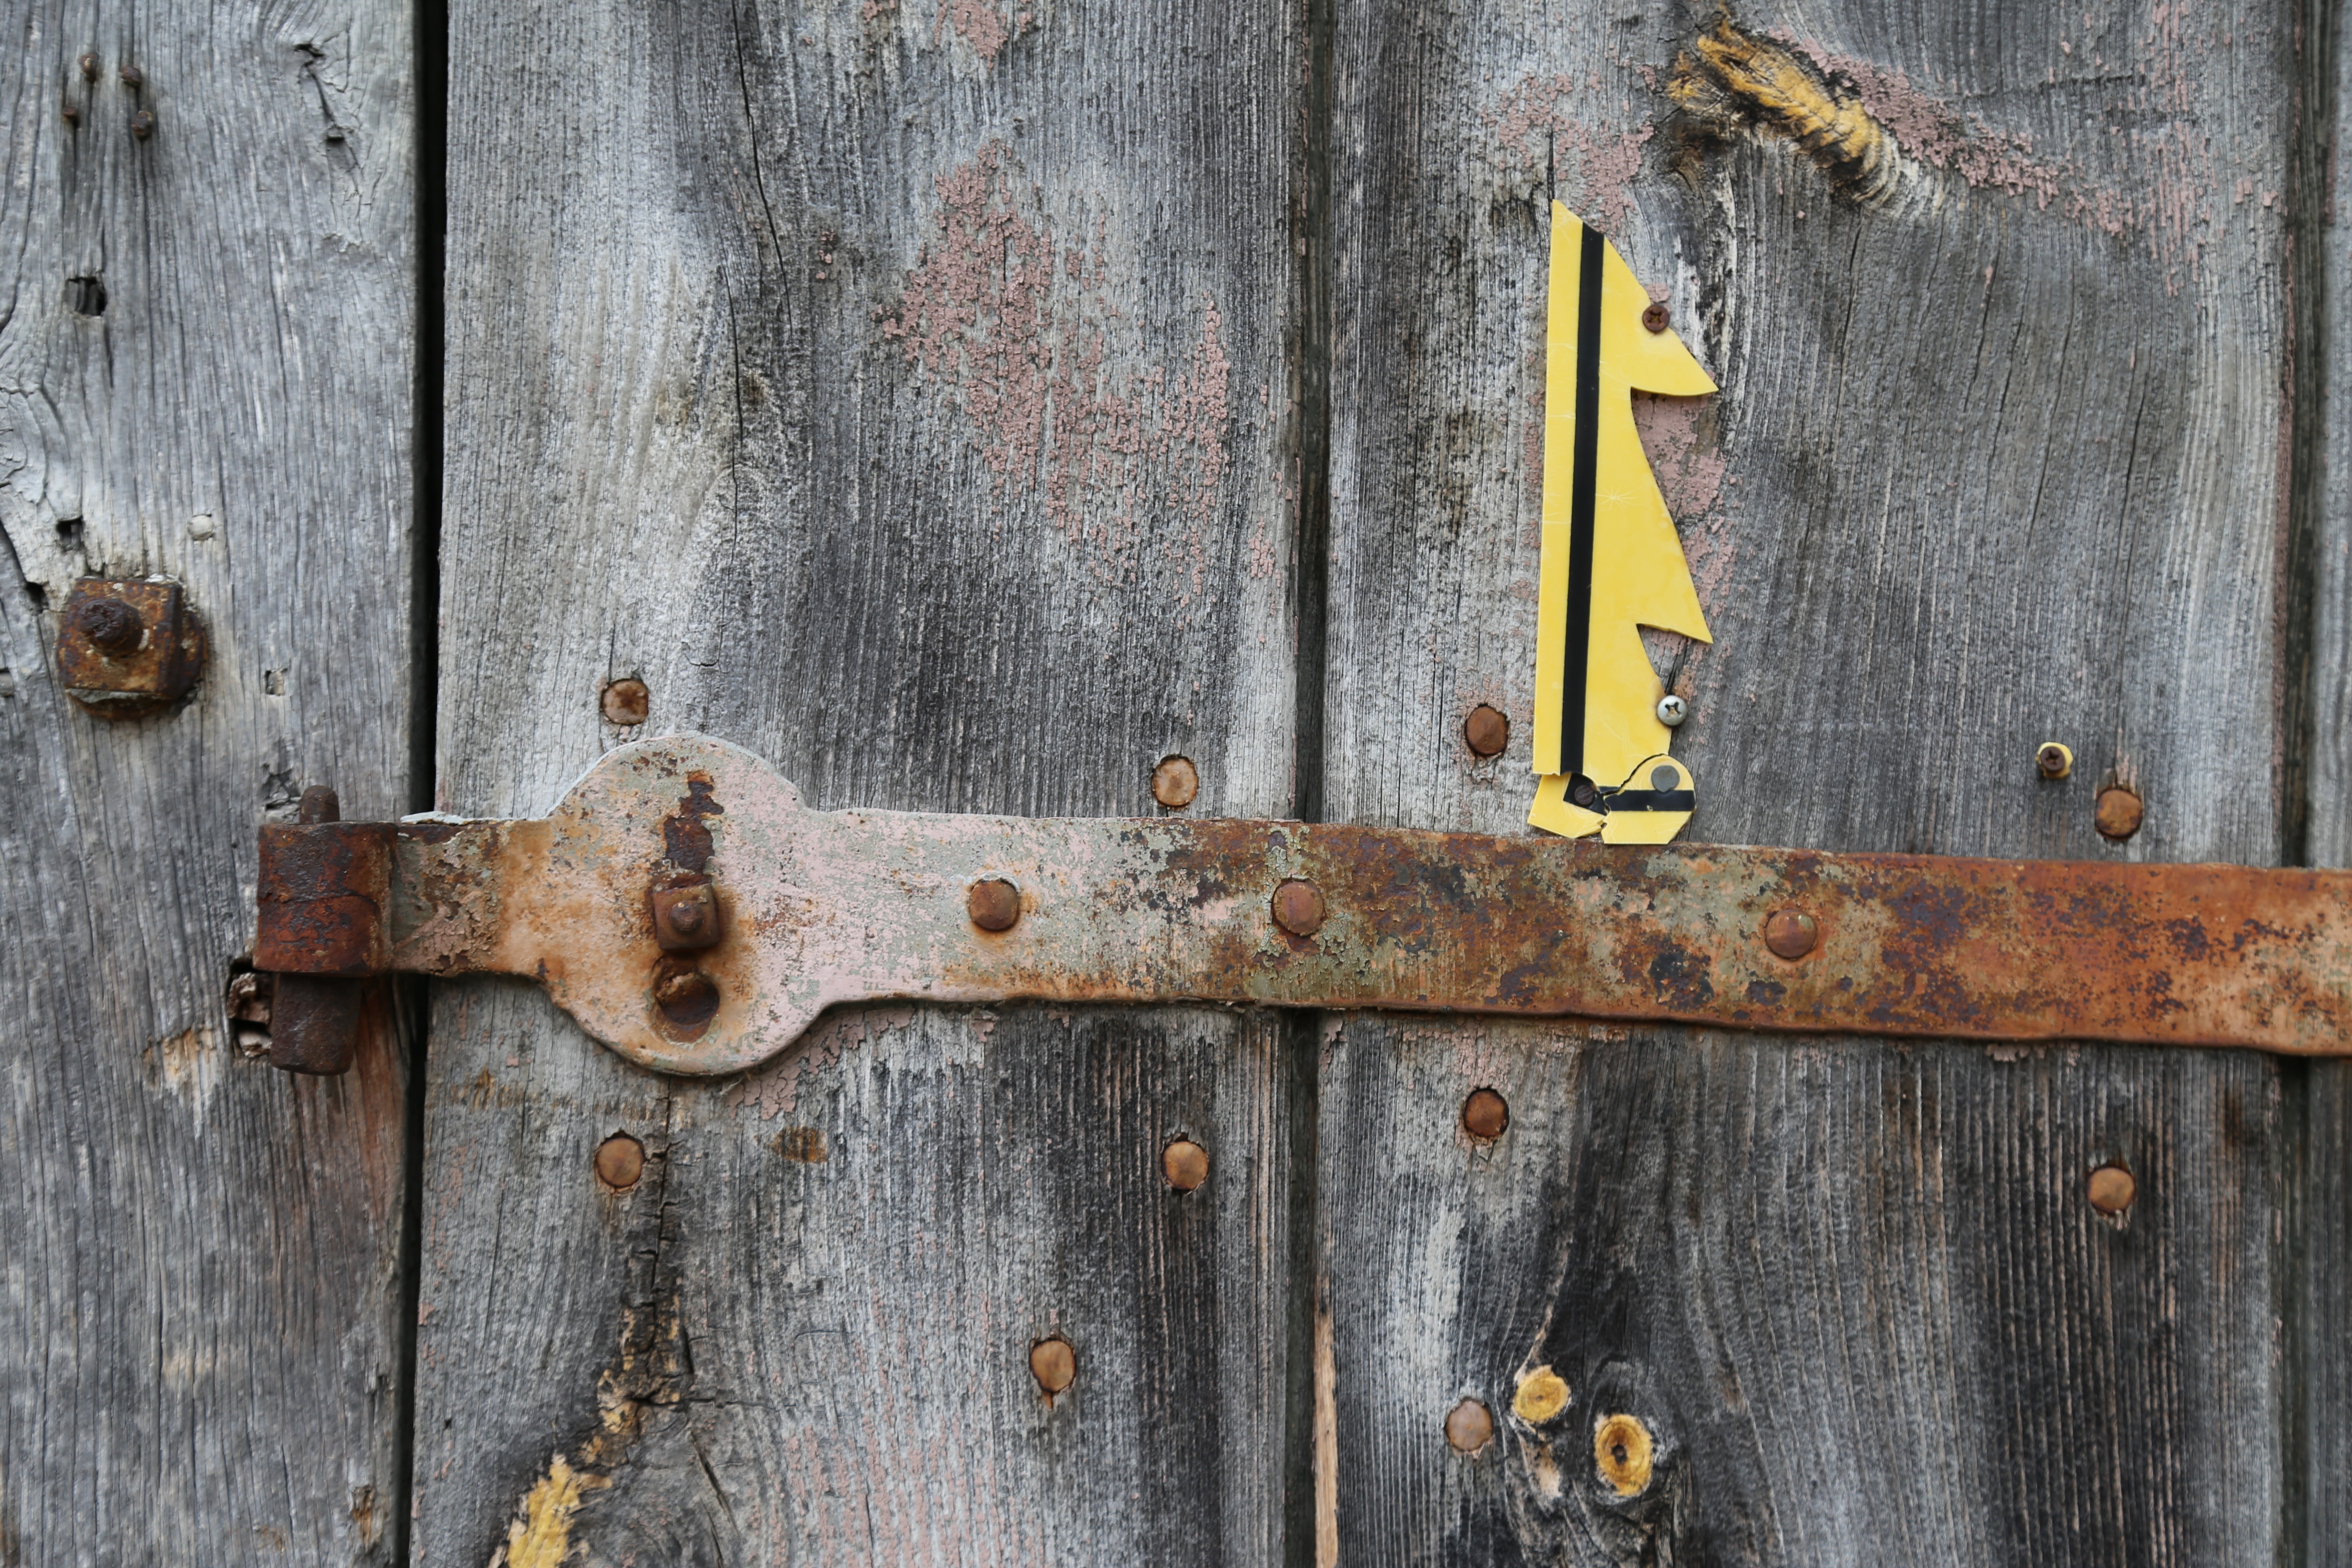
fence, wood, grain, texture, wall, rust, material, background, mount, iron, hinge, wooden wall, boards bridle, man made object, metallschanier